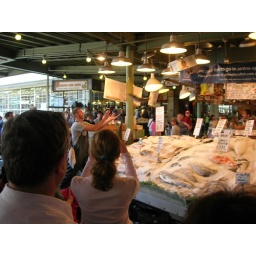
Flying fish in the market